Two Weeks with Pay

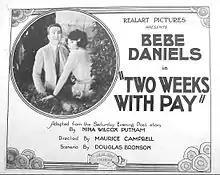
Lobby card

Two Weeks with Pay is a lost 1921 American silent comedy romance film starring Bebe Daniels and directed by Maurice Campbell.